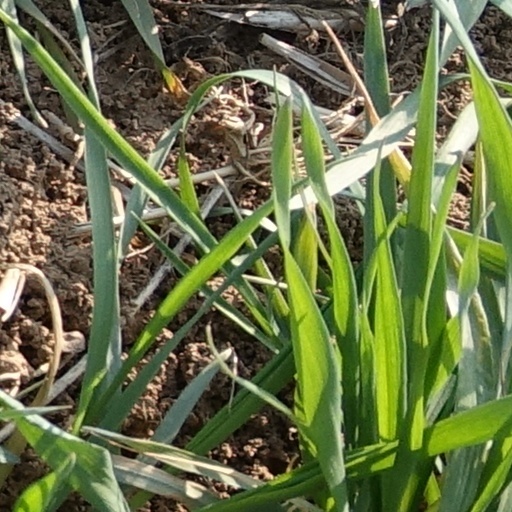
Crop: wheat